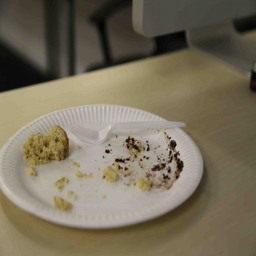
a plate of crumbs left from a cake